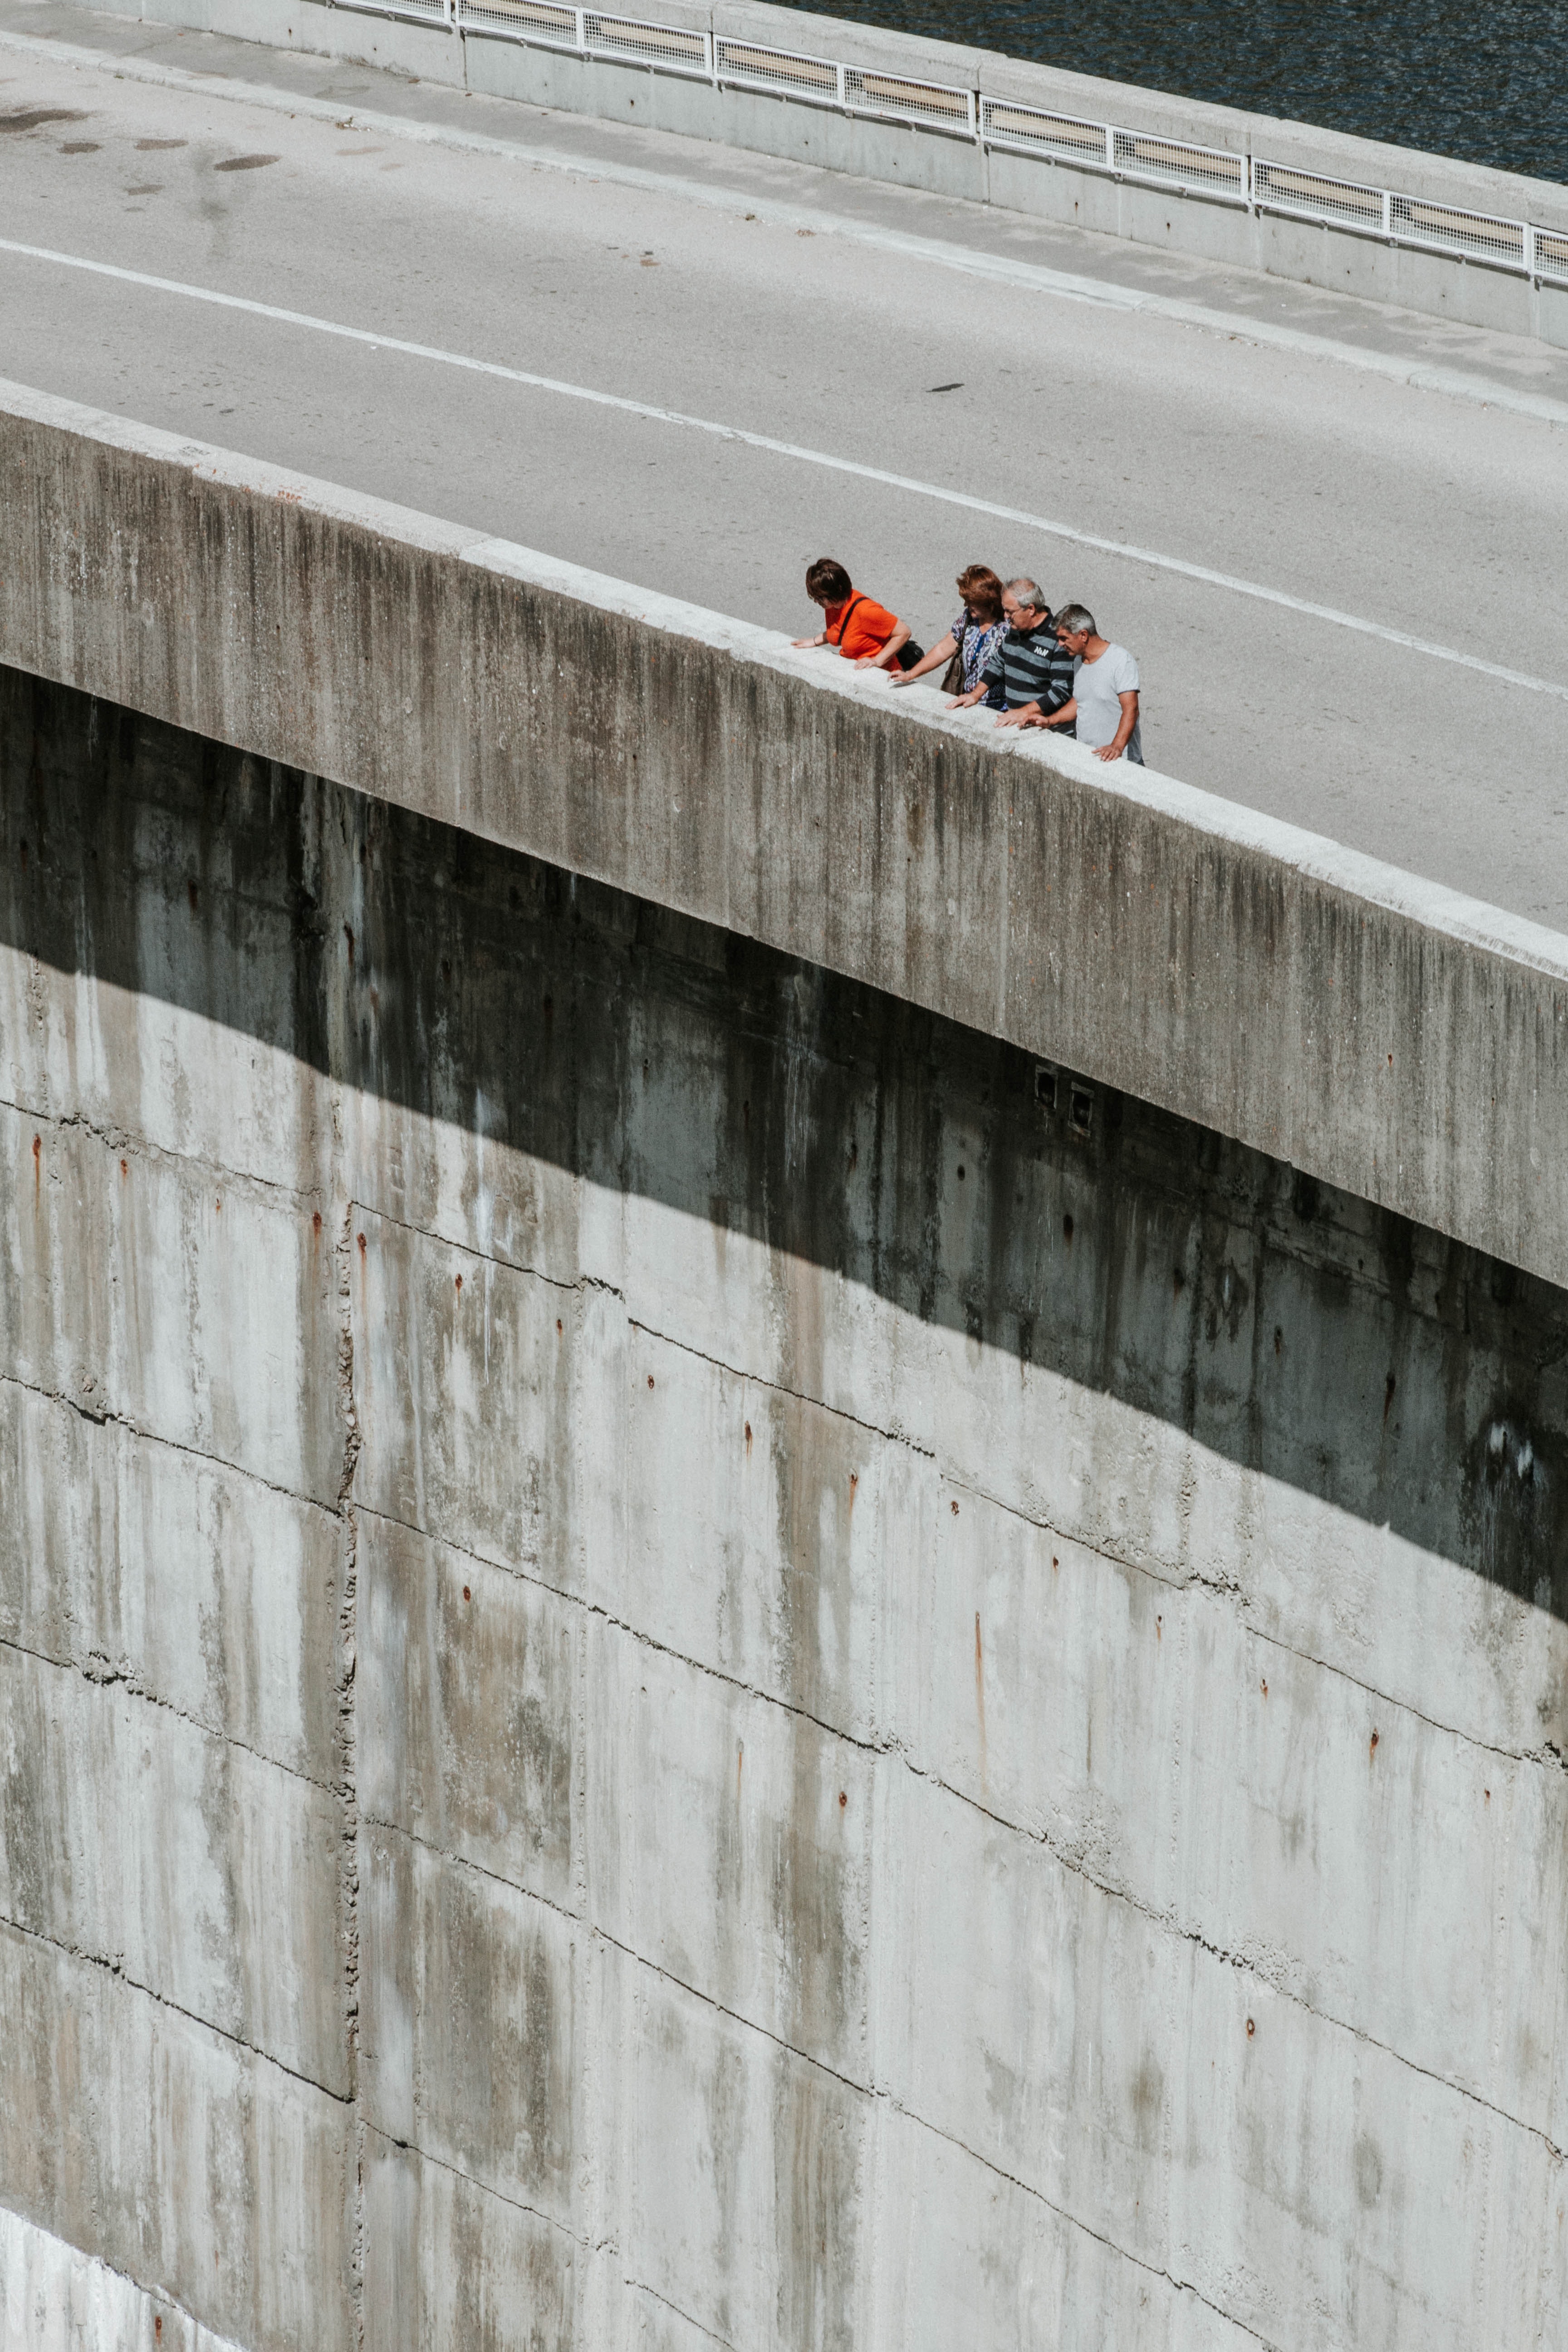
wall, structure, concrete, window